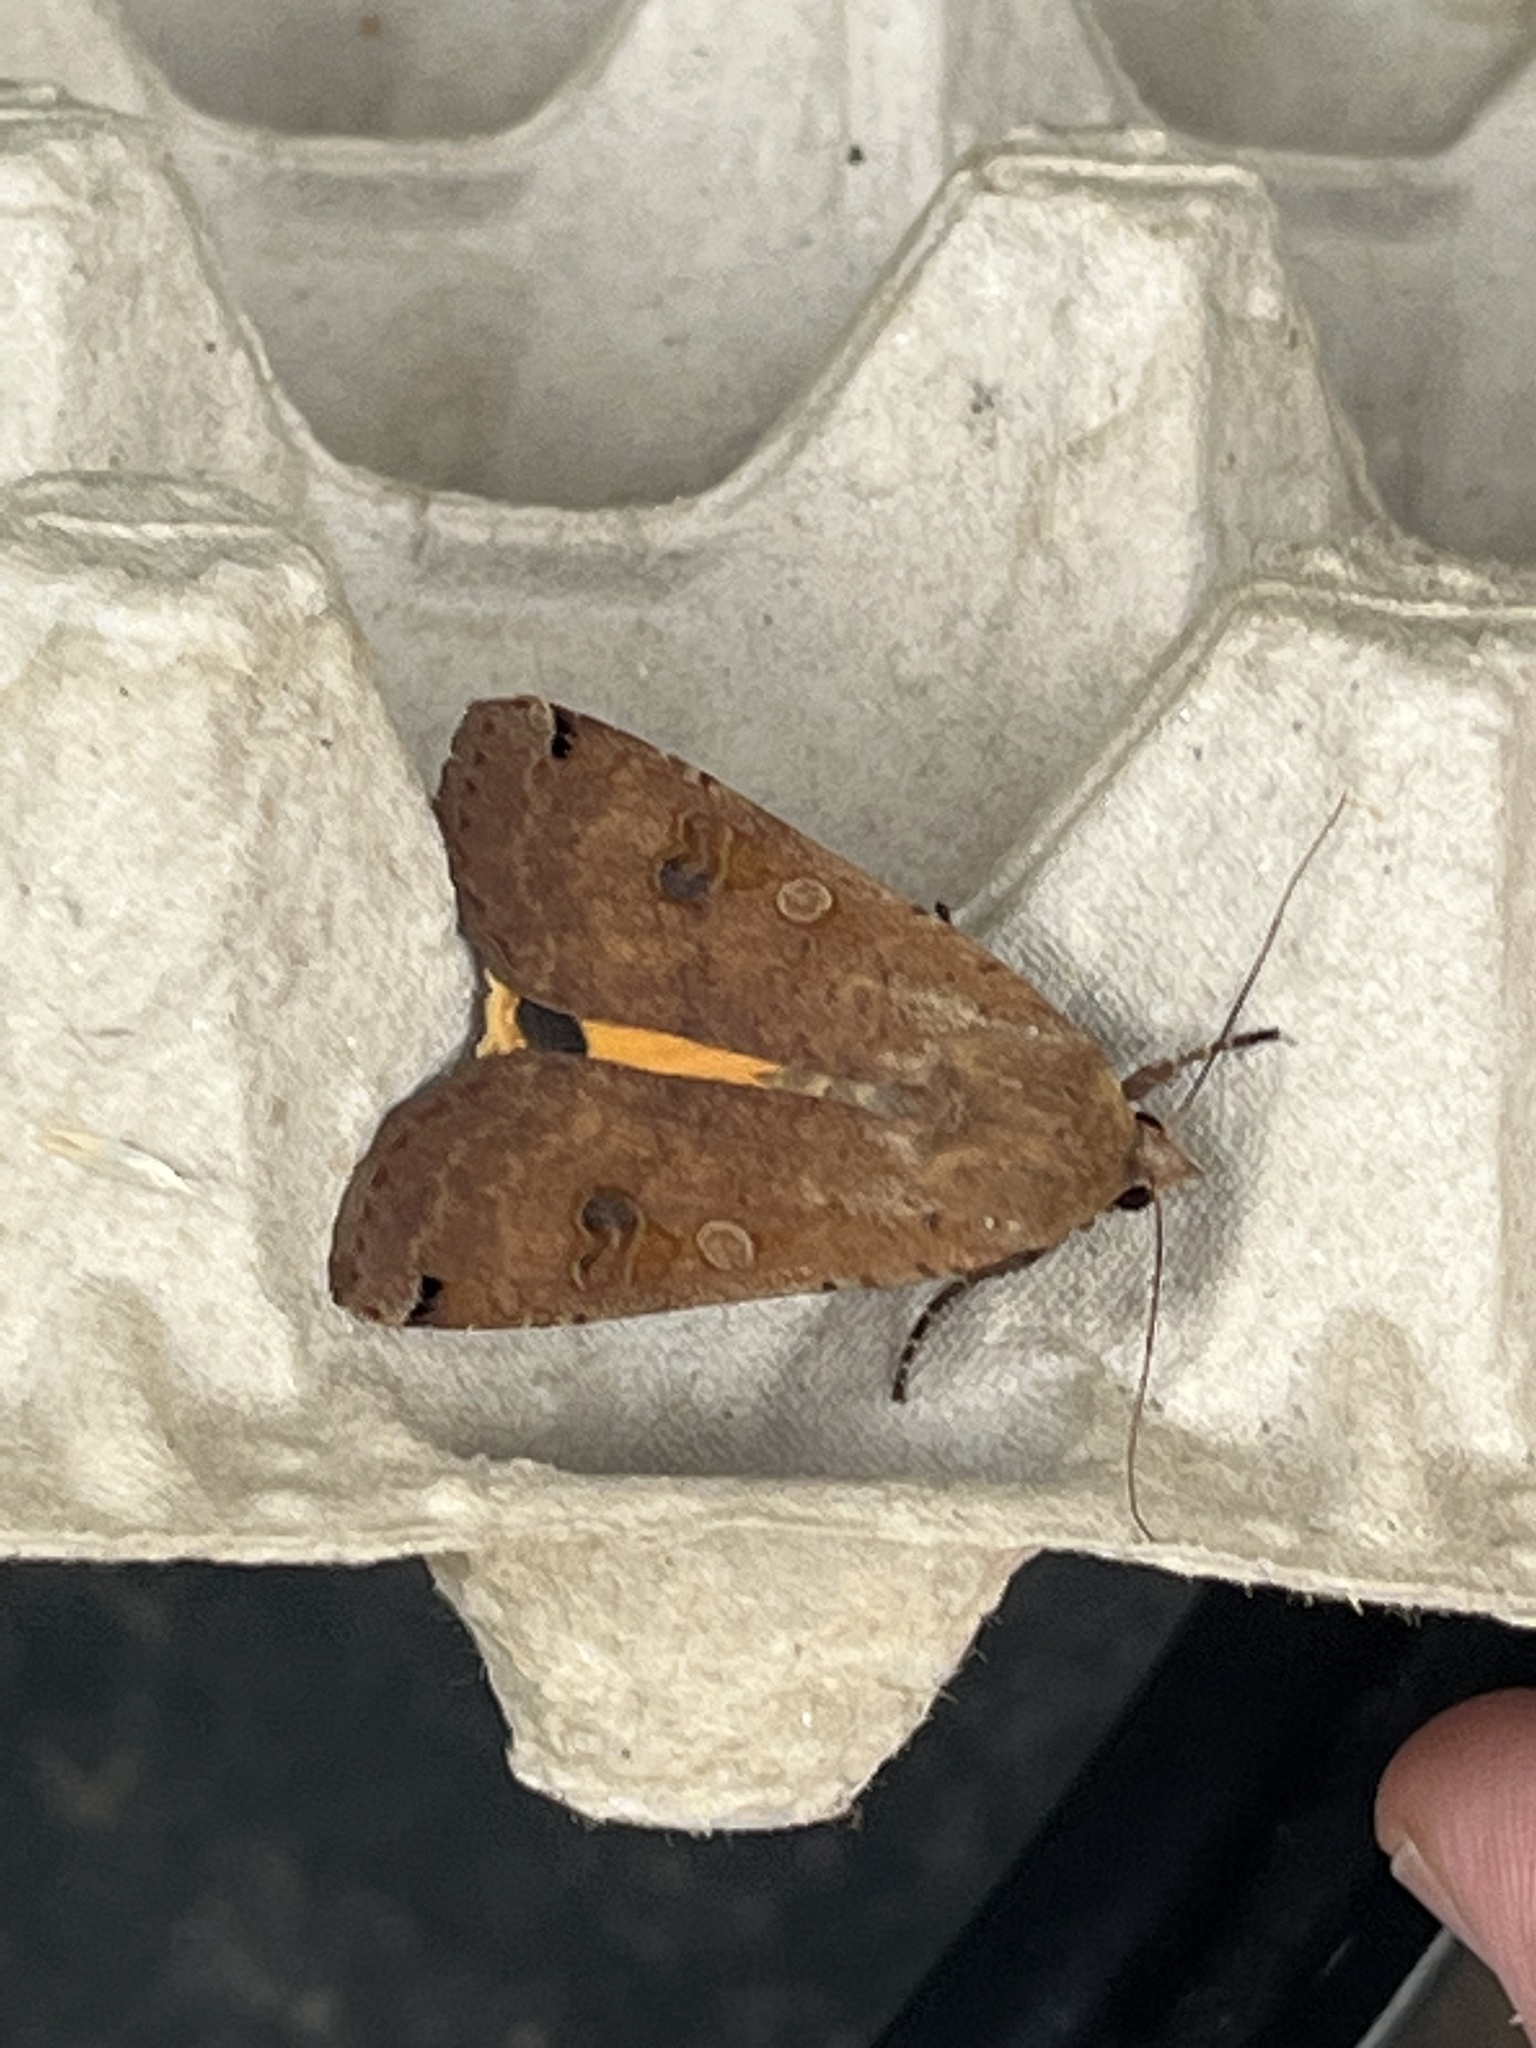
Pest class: cutworms